United Nations Security Council Resolution 408

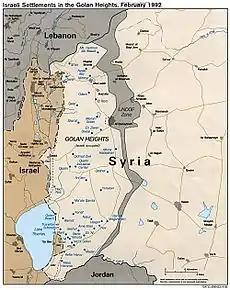
UNDOF zone map

United Nations Security Council Resolution 408, adopted on May 26, 1977, considered a report by the Secretary-General regarding the United Nations Disengagement Observer Force. The Council noted its efforts to establish a durable and just peace in the Middle East but also expressed its concern over the prevailing state of tension in the area.